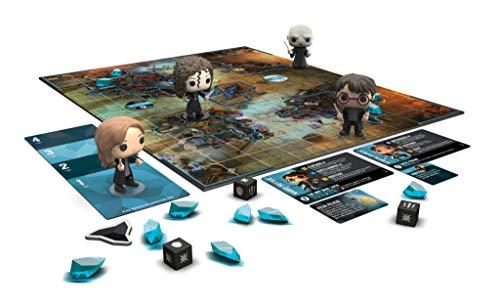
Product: Funko Pop! - Funkoverse Strategy Game: Harry Potter #100 - Base Set
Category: Toys & Games | Games & Accessories | Board Games
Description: Game details - published by Funko games, collectible strategy game, exclusive universe pop Game figures, ages 10 and up, 2 – 4 players, 20 – 60 minutes.
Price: $30.33
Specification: ProductDimensions:10.5x2.5x10.5inches|ItemWeight:2.05pounds|ShippingWeight:2.12pounds(Viewshippingratesandpolicies)|ASIN:B07RK4L39L|Itemmodelnumber:42631|Manufacturerrecommendedage:10yearsandup